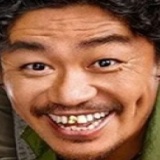
diễn viên Vương Bảo Cường